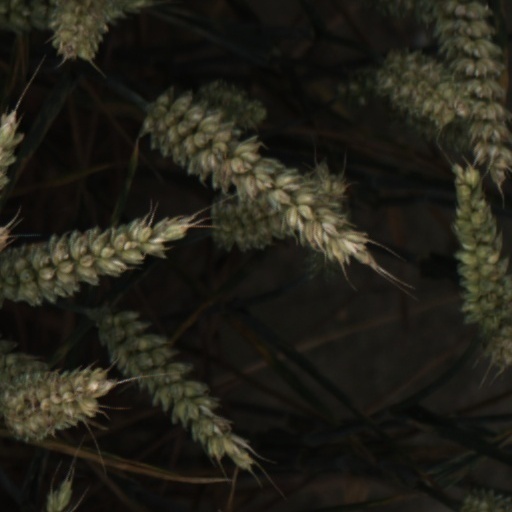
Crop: wheat